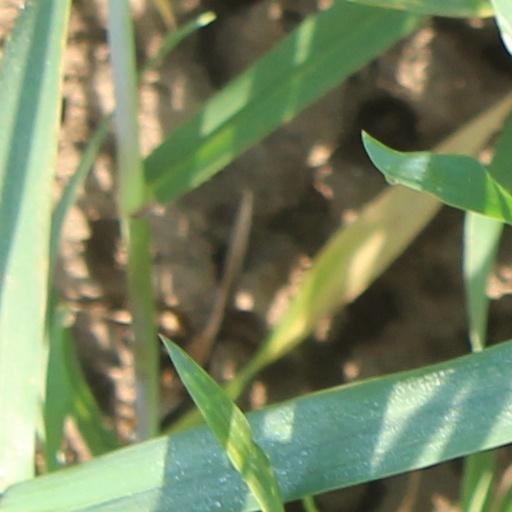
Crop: wheat